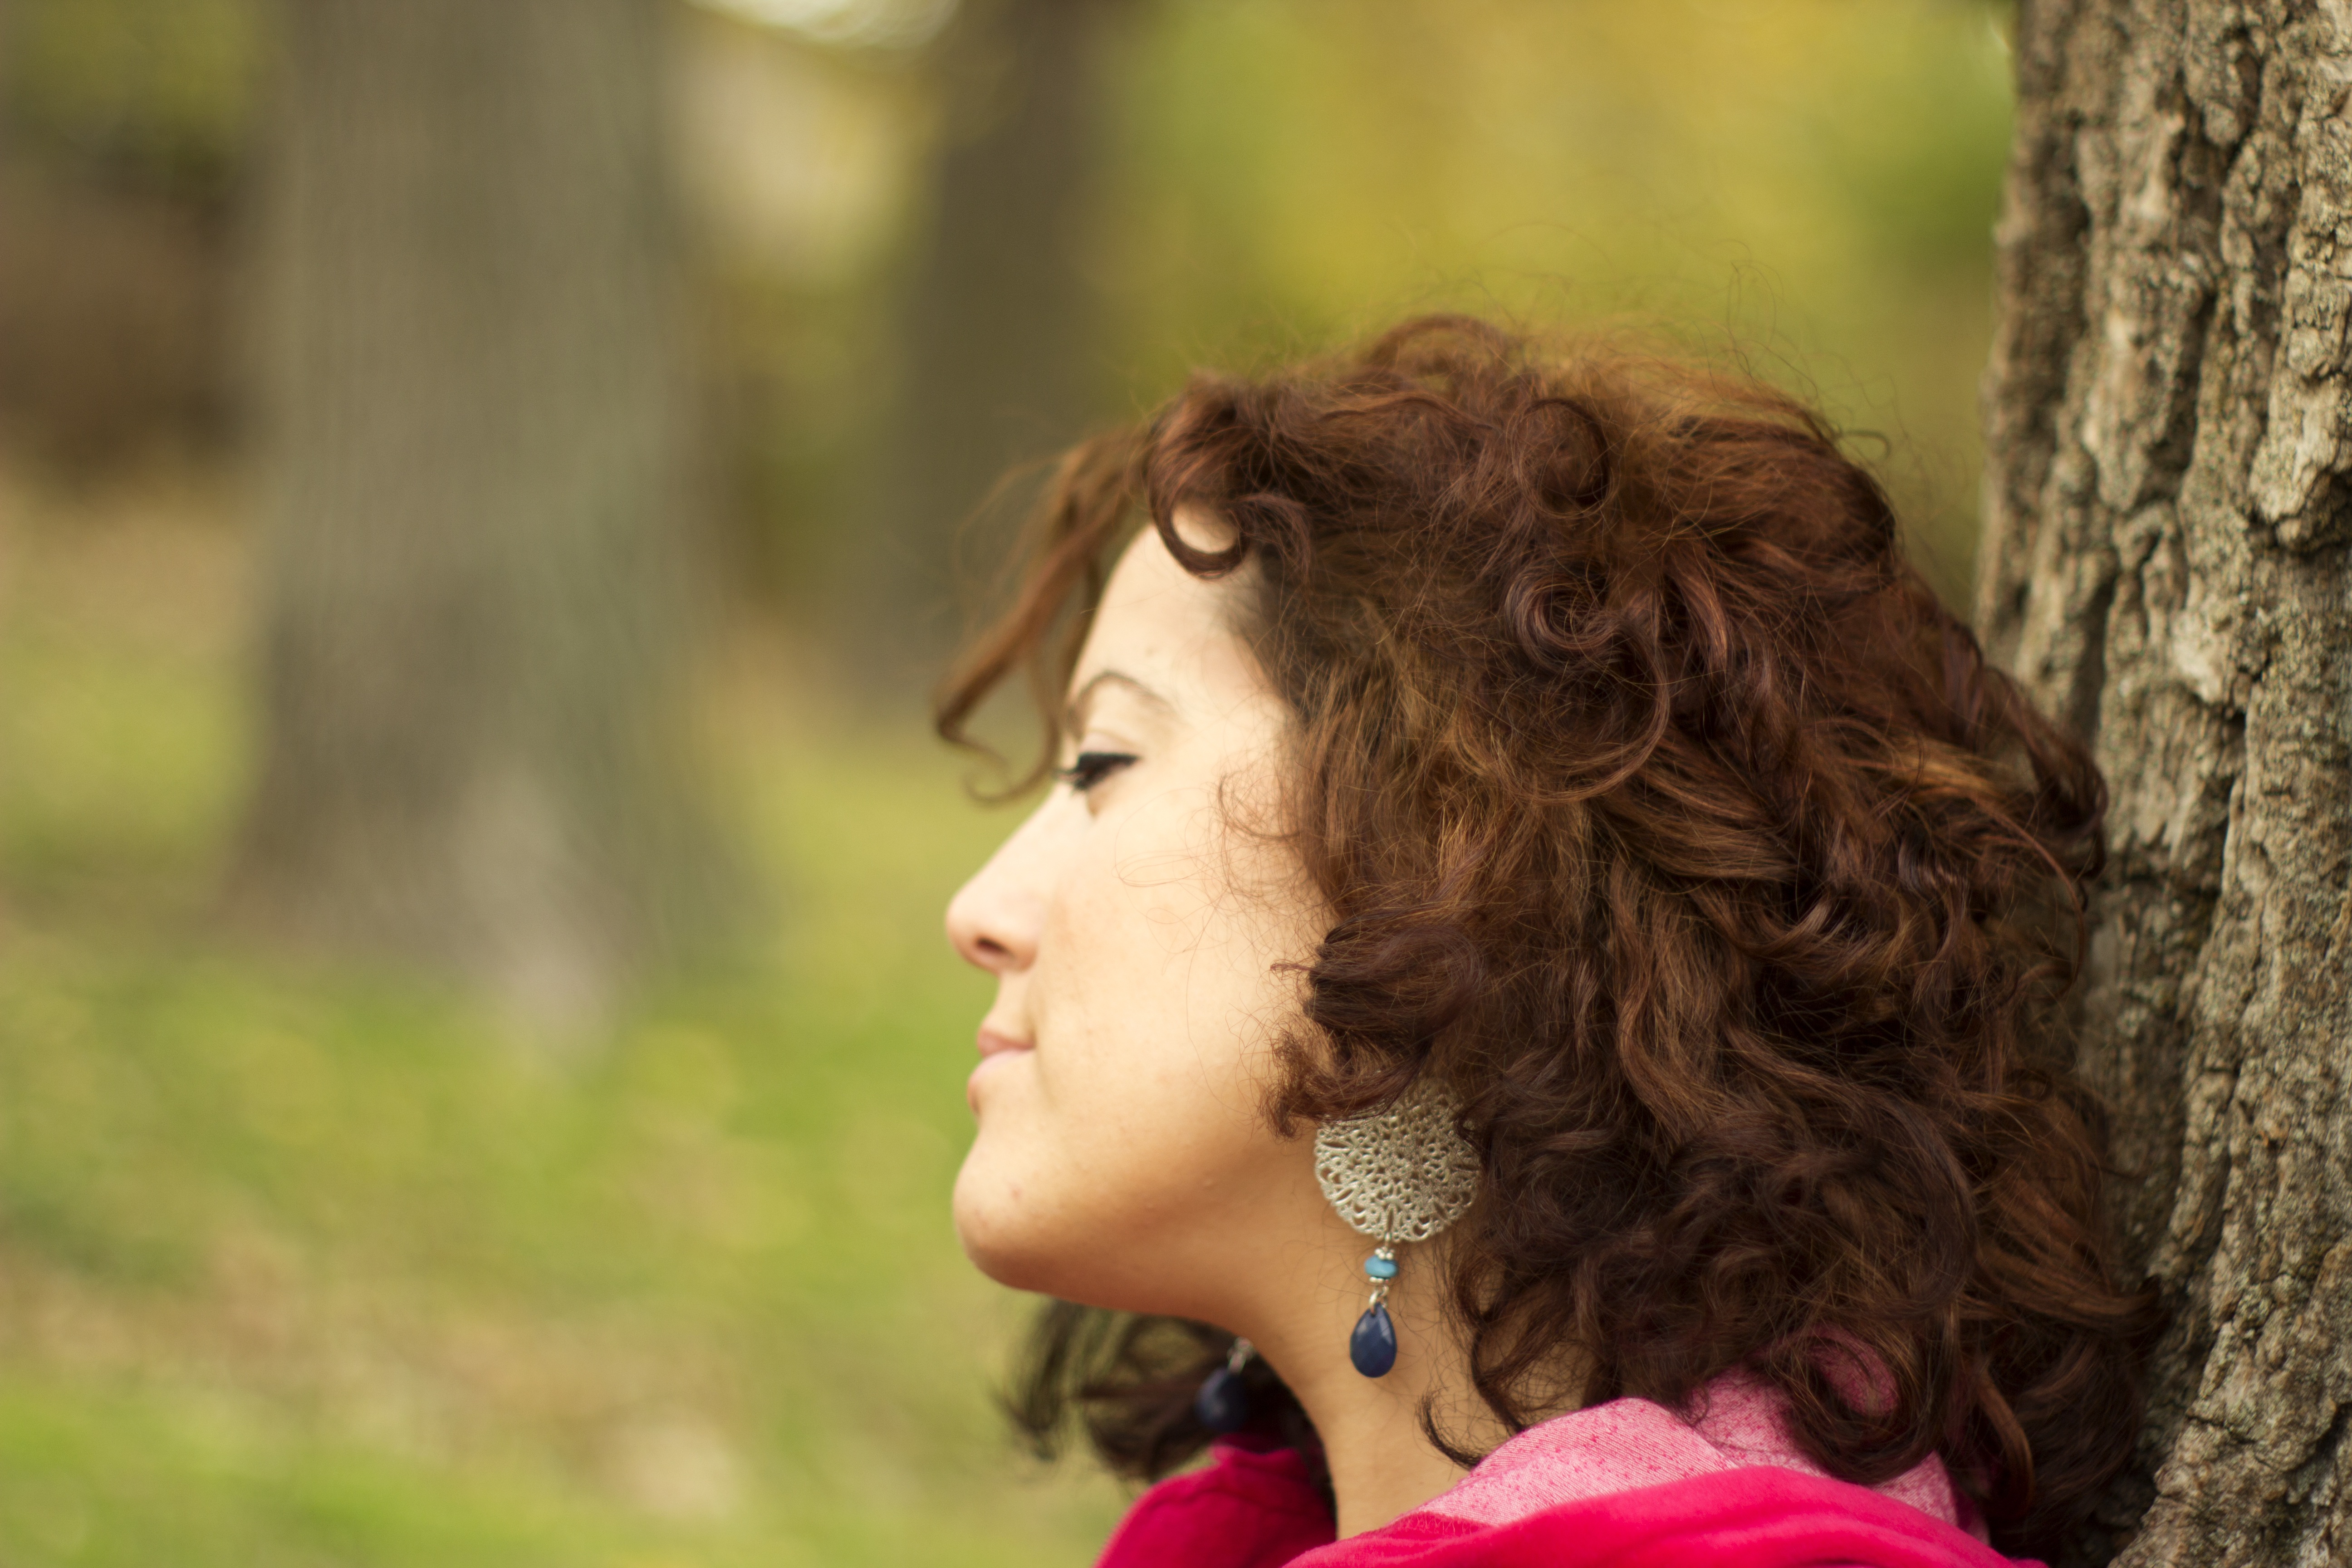
nature, grass, person, girl, woman, hair, photography, sunlight, flower, female, portrait, model, young, autumn, romance, fashion, lady, facial expression, hairstyle, face, eye, head, skin, beauty, beautiful, style, curls, attractive, emotion, adult, interaction, photo shoot, portrait photography